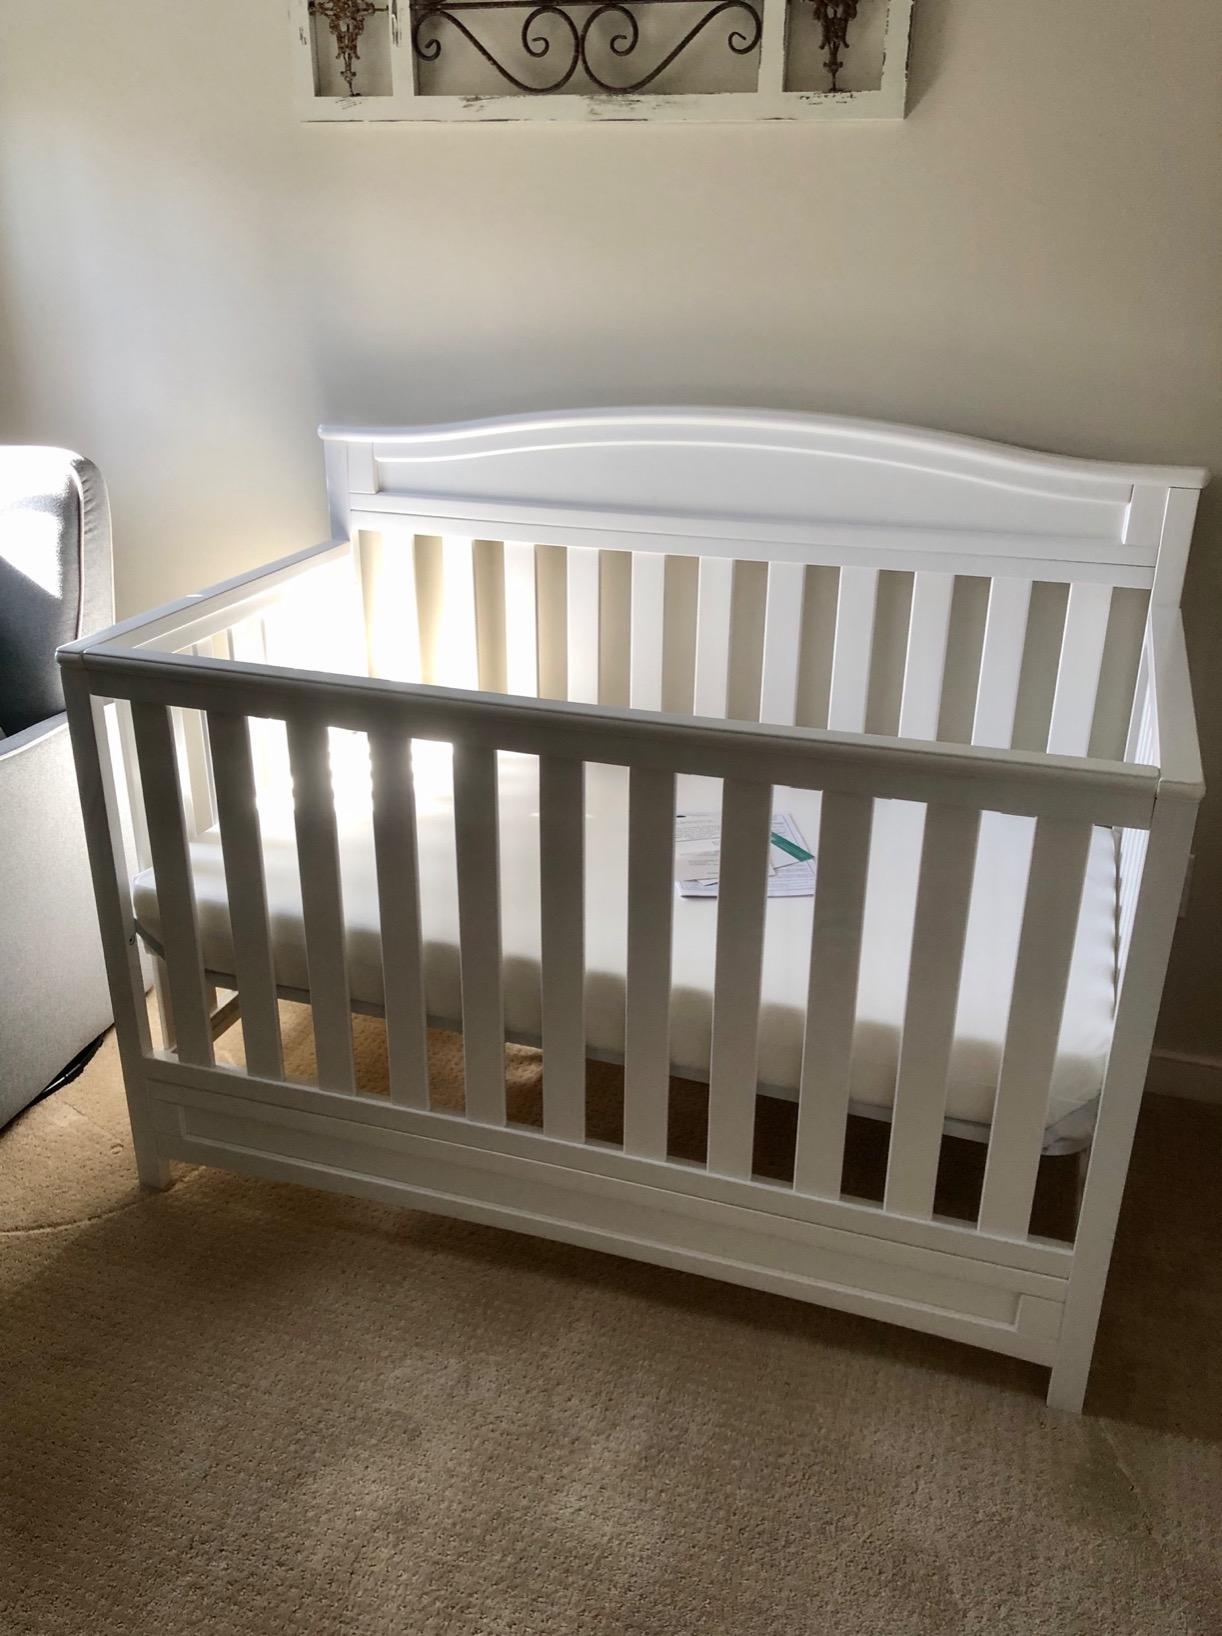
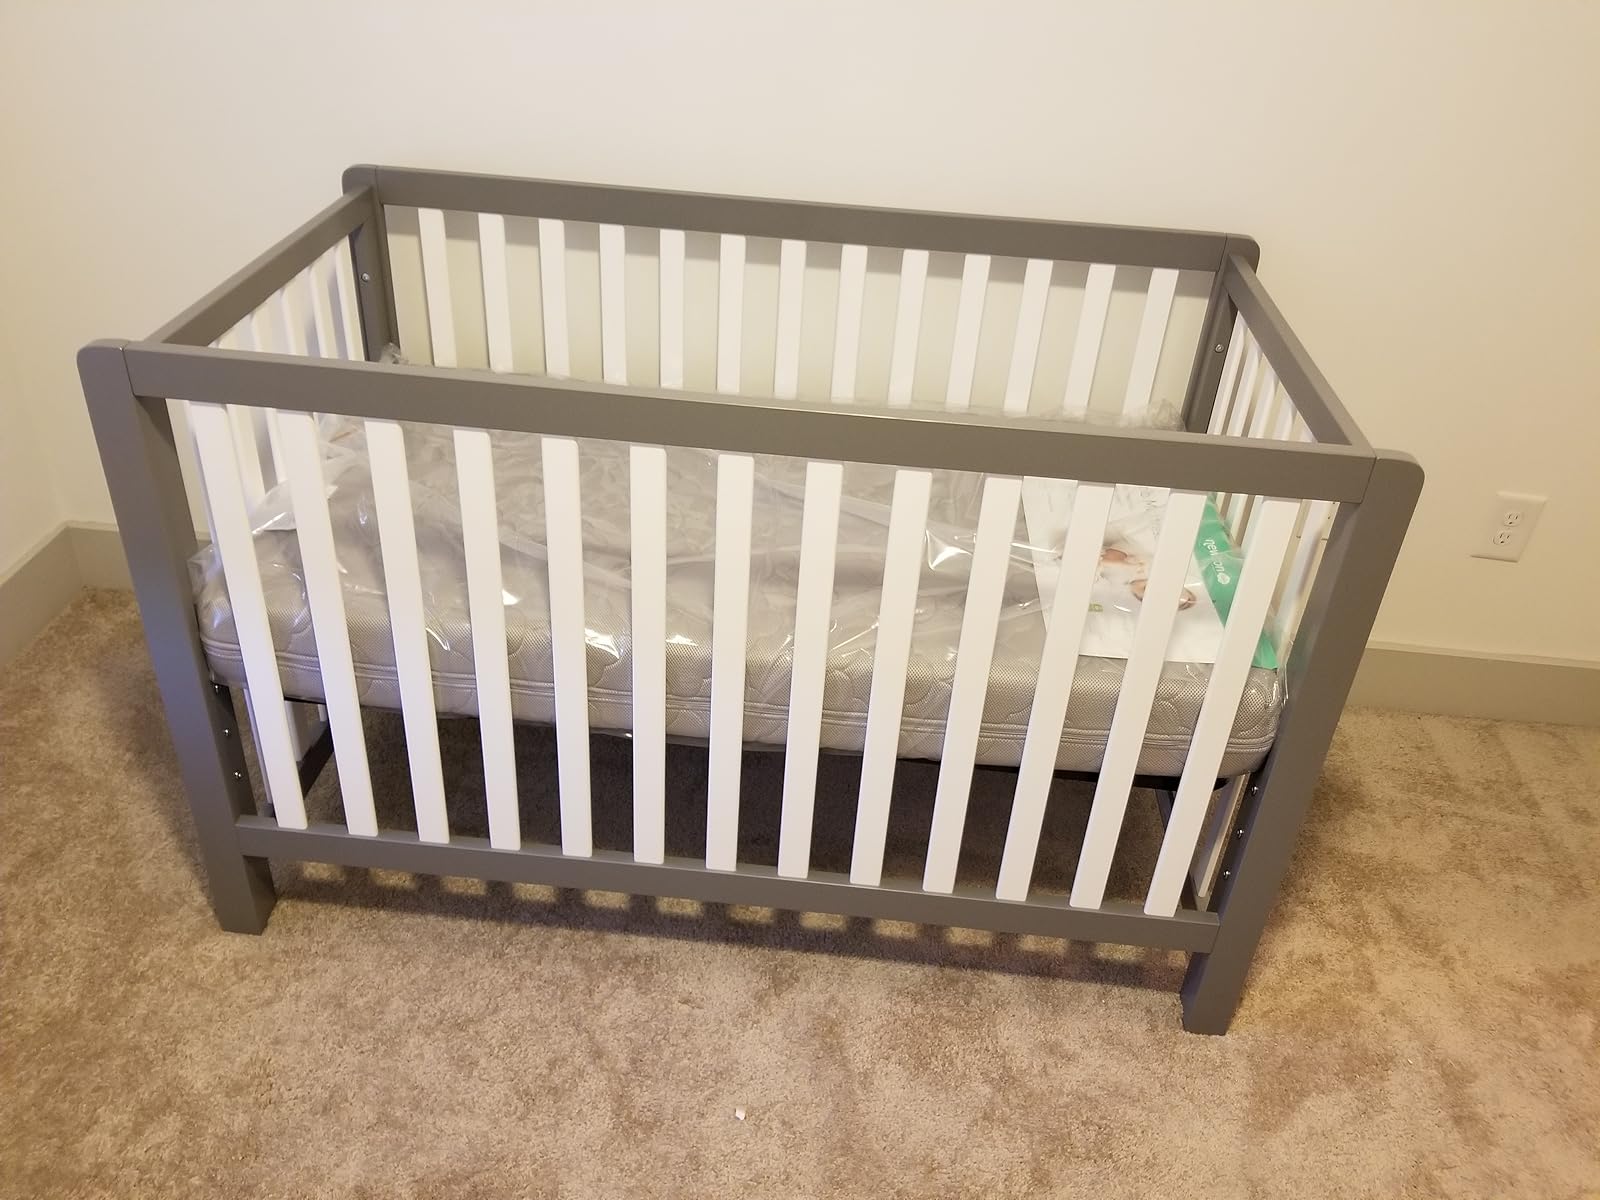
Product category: products_crib
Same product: no